Agrominerals

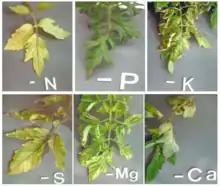
Look of tomato plants when missing essential nutrients they need

Agrominerals (also known as stone bread or petrol fertilizer) are minerals of importance to agriculture and horticulture industries for they can provide essential plant nutrients. Some agrominerals occur naturally or can be processed to be used as alternative fertilizers or soil amendments. The term agromineral was created in the 19th century and is now one of the leading research topics for sustainable agriculture. These geomaterials are used to replenish the nutrients and amend soils. Agrominerals started with small uses most often seen in hobbyist gardening but are moving to a much larger scale such as commercial farming operations that take up 100's acres of land. In this transition the focus changed to be more on ground nutrients, mainly on the three major plant nutrients nitrogen (N), phosphorus (P), and potassium (K). Two of the three elements are only being harvested from a geomaterial called potash. Alternative sources are being researched, due to potash finite supply and cost.